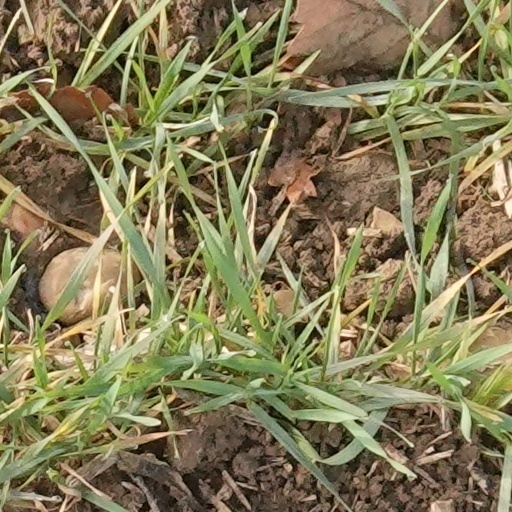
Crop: wheat